The Man Who Knew Too Much (collection)

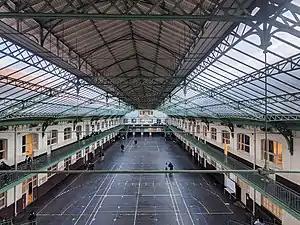

"The Man Who Knew Too Much" (Autumn/Winter 2005) is the twenty-sixth collection by British designer Alexander McQueen for his eponymous fashion house. It was inspired by the fashion of the 1950s and 1960s, particularly as seen in Alfred Hitchcock thrillers like its namesake film "The Man Who Knew Too Much". With jeans, leather, and leopard print, it also drew on classic rock and roll and biker fashion. Author Judith Watt also suggested some inspiration from the Pearly Kings and Queens of London, known for their distinctive suits covered in mother-of-pearl buttons.